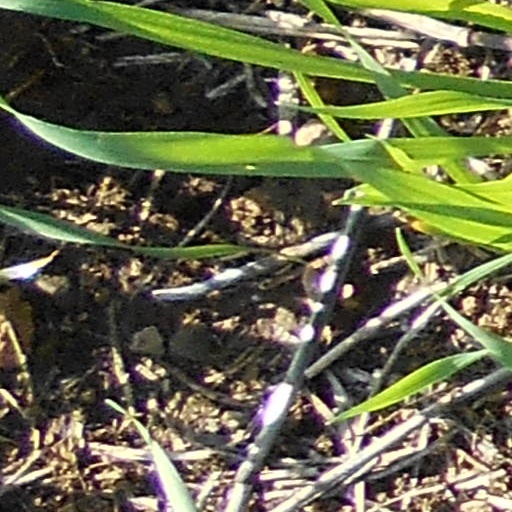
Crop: wheat